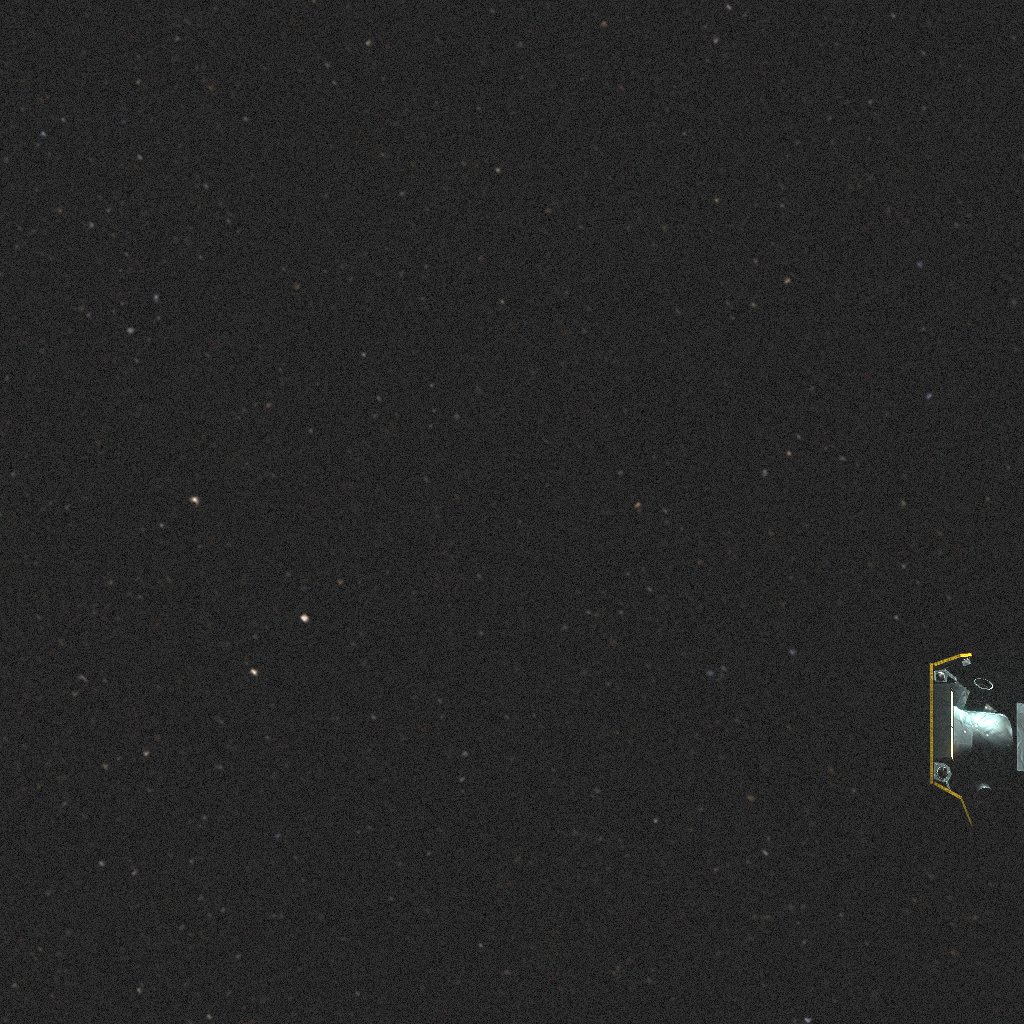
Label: cheops